Anthoor

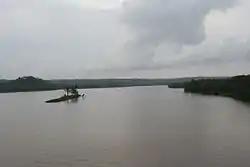
The Valappattanam River, near Parassinikadavu

Almost half of Anthoor's border is surrounded by two scenic rivers, the Valapattanam Puzha and the Kuttikkol Puzha. The backwaters at Vellikkeel Eco Tourism Park are a tourist spot.